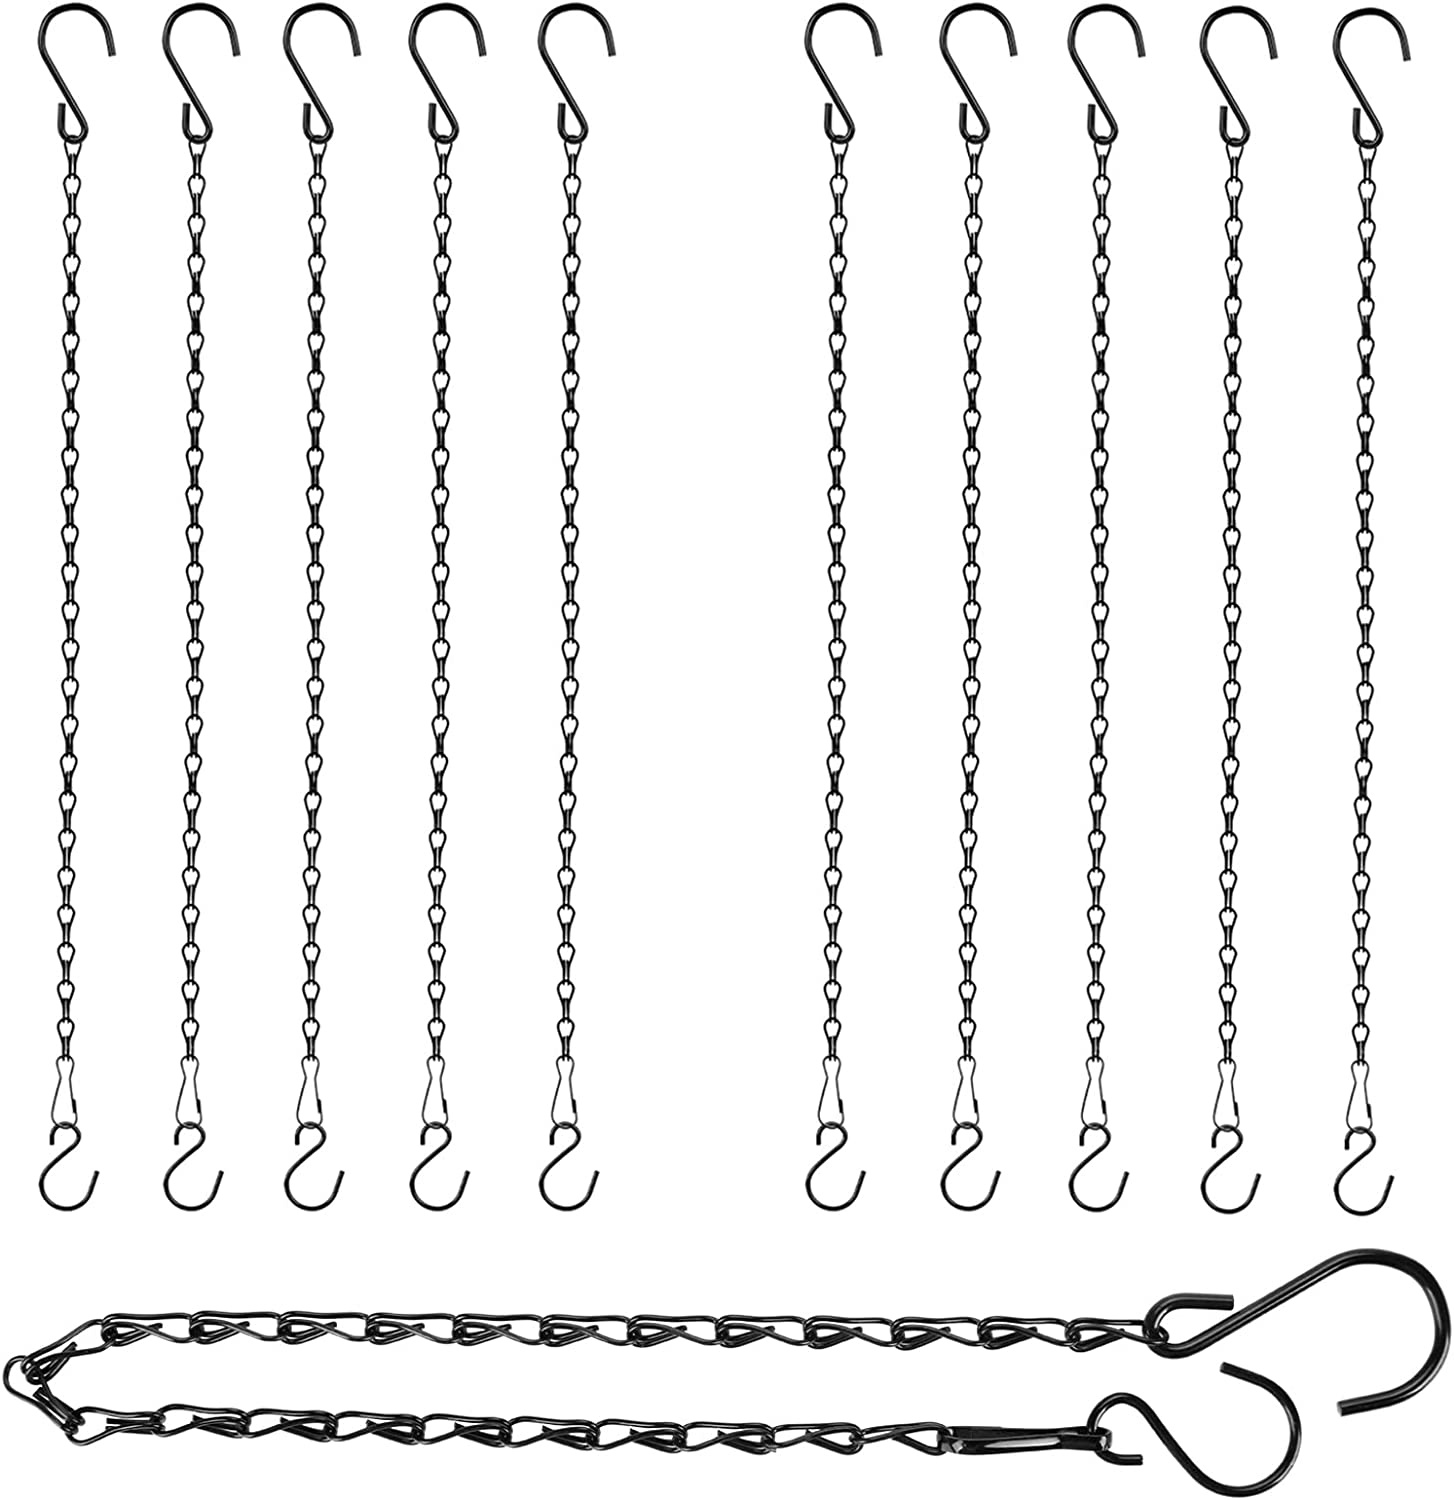
Hanging Chains with Hooks, 10 Pieces 19.7 Inch Black Chain for Hanging Bird Feeders Planters Baskets Billboards Lanterns Wind Chimes Ornaments Outdoor/Indoor Use
👍Wide Application - Endless uses of these chain hooks. Decorate your outdoor or indoor space by christmas lights decorations、christmas hanging basket, bird feeders, bird houses, plant baskets, flower pots, lanterns, wind chimes, shooting targets, isle markers and more. Tips:Each of our chains has 2pcs S hooks, which make the suspension stronger and safer. 👍Size and Quality - Package includes 10 pcs 19.7 inches hanging basket chain (includes 2pcs S hook and 1pcs clip) in total length.These black chain for hanging plants are made of durable iron with weather resistance, which is sturdy and not easy to rust,can resist wind and rain,Capable of holding up to 9 lbs. 👍DIY Hanging Chains - Adjustable length, You can shorten or extend or loop the chain according to the clips on it, which help you meet various needs in those feeders which have different heights. And free combination, remove the s hook from two chains, combine 3 single chains to 1. 👍Stylish - Black is a versatile, classic color, he looks great with any color,you'll achieve a classic and timeless look that effectively embellishes your garden.It can also be used to hang holiday decorations such as Christmas, Halloween, Valentine's Day, birthday parties, etc.
Brand: DANNY'S HOME GOODS
Category: Home & Garden > Decor > Bird & Wildlife Feeder Accessories > Feeder Hooks